2019–2020 vaping lung illness outbreak

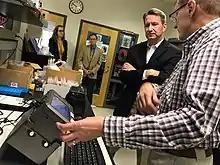
US FDA's Forensic Chemistry Center.

Treatment for EVALI varies. Around 95% of patients require hospitalization. Pharmacological management includes antibiotics and potentially antivirals as well as corticosteroids. Many hospitalized patients have also required supplemental oxygen and ventilation therapy. Most EVALI cases are resolved when the patient quits vaping.On September 6, 2019, Dr. Dana Meaney-Delman, serving as the incident manager of the Centers for Disease Control and Prevention's (CDC) response to this outbreak, said that "Based on the clinical and laboratory evidence to date, we believe that a chemical exposure is likely associated with these illnesses." Of the 2,506 reported cases, information is available in the three months prior to symptom onset for 1,782 of them as of December 3, 2019. 80% reported THC use, 35% reported exclusive THC use, about 54% reported using nicotine-containing products, and 13% reported exclusive use of nicotine-containing products. Many of the samples tested by the states or by the US Food and Drug Administration (US FDA) as part of the 2019 investigation have been identified as vaping products containing tetrahydrocannabinol (or THC, a psychoactive component of the cannabis plant). Most of those samples with THC tested also contained significant amounts of vitamin E acetate. A case-control study reported vitamin E acetate in the brochoalveolar lavage fluid of 94% of 51 EVALI patients and in none in 99 healthy controls in the comparator group. The CDC reported that their findings suggest vaping products containing THC are linked to most of the cases and play a major role in the outbreak. The CDC stated that the chemical vitamin E acetate is a very strong culprit of concern in the lung illnesses related to THC-based vaping products, but did not rule out other chemicals as possible causes.